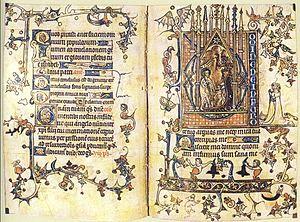
Le livre d'heures de Saint-Omer est un livre d'heures à l'usage de la liturgie de la ville de Saint-Omer daté entre 1318 et 1325. Il est dispersé en deux fragments, l'un conservé à la British Library et le second à la Morgan Library and Museum de New York.